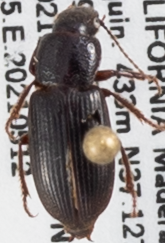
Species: Dicheirus piceus
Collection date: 2021-05-12
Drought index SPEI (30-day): -1.93
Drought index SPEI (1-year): -1.69
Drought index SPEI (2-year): -1.69